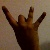
The image shows a hand gesture representing the number 8 in Indian Sign Language.